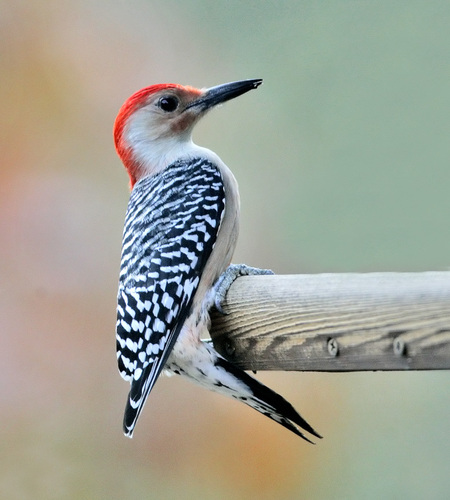
this bird has a white breast and neck with a red crown and nape.
bird has a white and black feather with a red feathers on the heada small bird with a red-orange nape, white body and feet, black and white patterned wingbars and tail and a long black bill.
this bird has a white breast, black and white feathers, and a vivid red stripe on it's head.
a small bird with a red top on a head, and a long black bill.
this bird has a white breast and belly, black and white wings and a red crown.
this tiny bird sports a brilliant red crown, a long black bill, while the primaries and secondaries of the wing are checkered black and white.
a small white bird with bold black & white patterned wings, it has a long, thin bill and bright red crown.
this pretty woodpecker has white body, black wings spotted white all over, and bright orange colored crown, nape and back.
this small bird has a long bill, a bright red crown, is white along the throat breast and belly, and has distinctive black and white stripes along its back and rump.
Species: Red Bellied Woodpecker